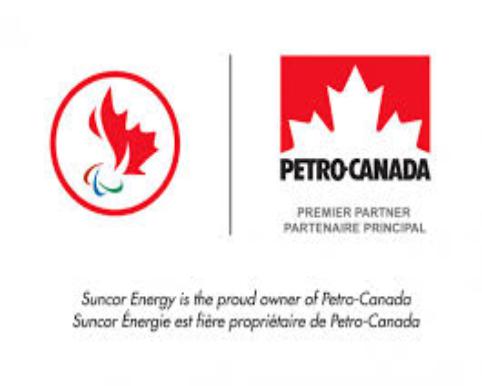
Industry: Transportation